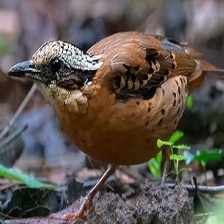
Species: EARED PITA
Scientific name: HYDRORNIS PHAYREI